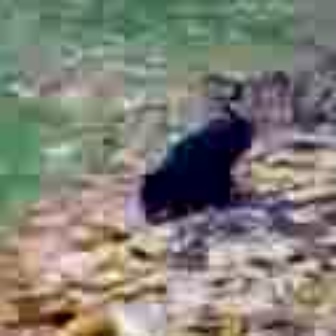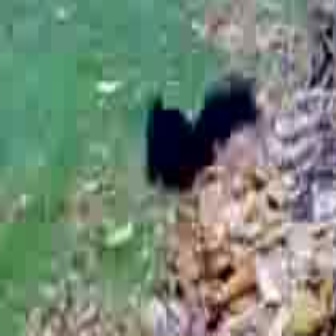
  Please identify the target specified by the bounding box [134,101,253,221] in the first image and locate it in the second image. Return the coordinates in [x_min,y_min,x_max,y_max] format.
Answer: [143,69,260,186]